Sidi Daoud, Tunisia

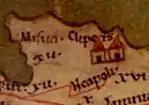
Sidi Daoud, Cape Bon as shown on the 4th century Roman map "Tabula Peutingeriana".

During the Roman Empire Sidi Daoud was a Roman town called Missua, which was of the Roman province of Africa Proconsulare.